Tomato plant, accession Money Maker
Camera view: vertical (180 deg); turntable rotation: 330 degrees
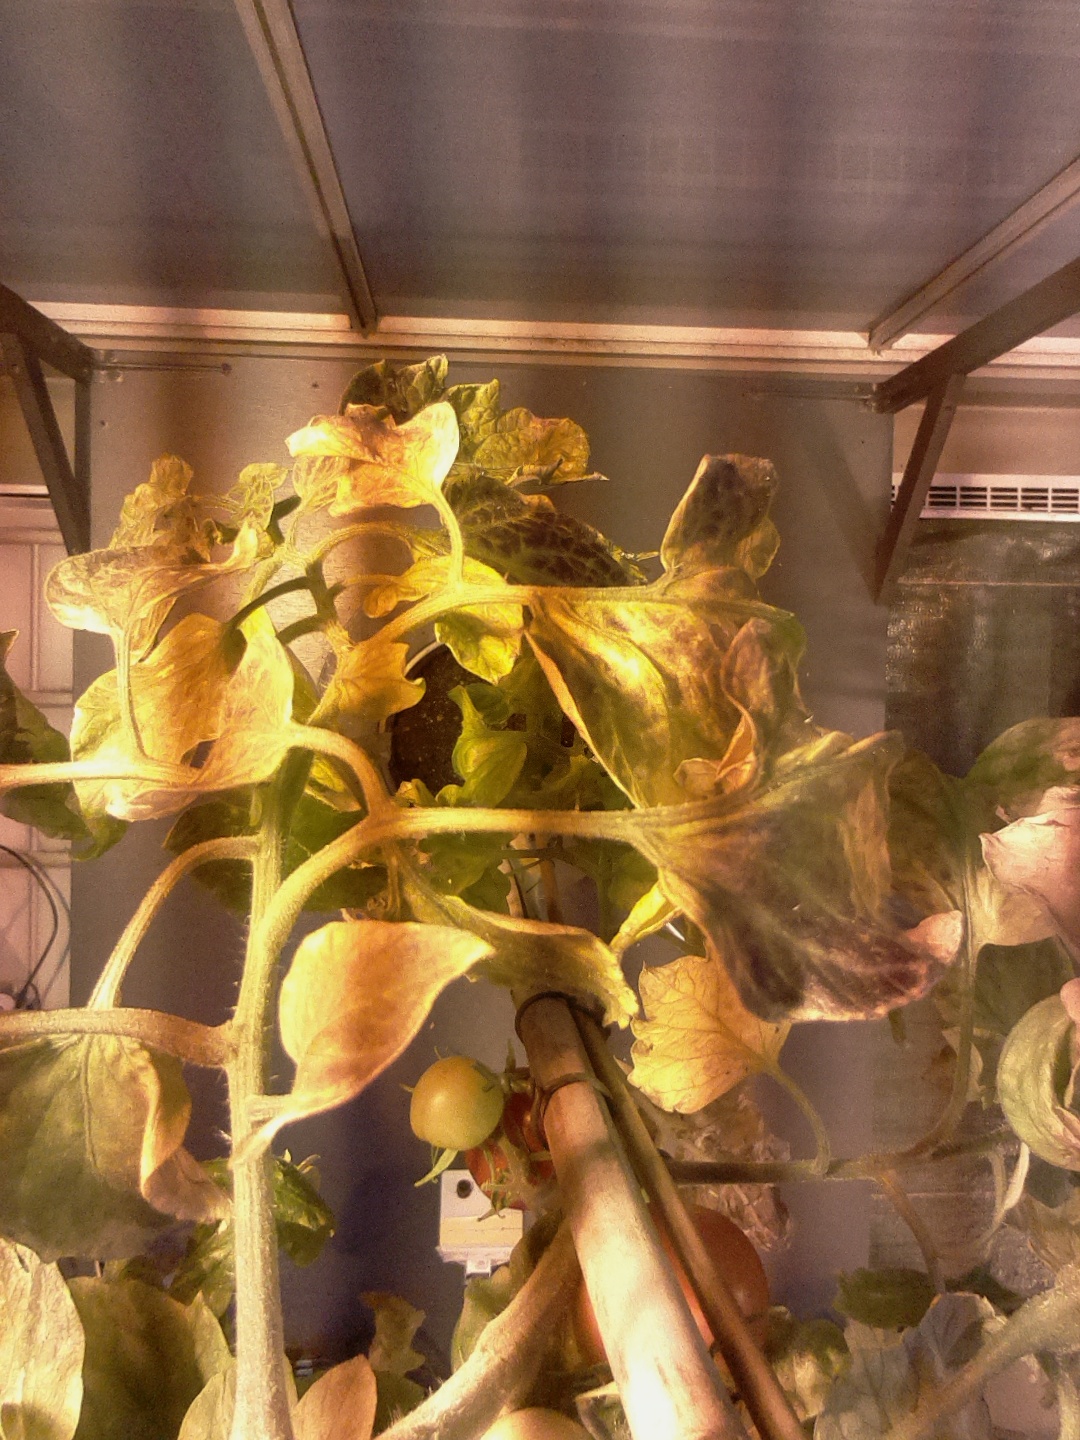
BBCH growth stage 83: 30%-40% of fruits show typical fully ripe color